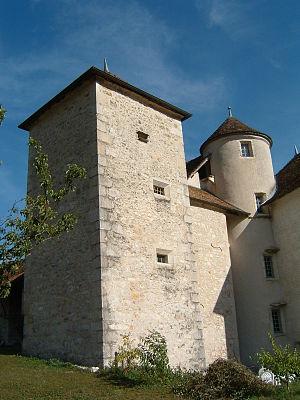
Le Bugey, société scientifique, historique et littéraire est une société savante créée à Belley en 1908 par le comte Marc de Seyssel-Cressieu et le chanoine Joseph Tournier.
La maison forte de La Forest, dit aussi manoir, ou encore château de Rossillon, est une habitation de la toute fin du XIVᵉ siècle qui se dresse sur la commune de Rossillon dans le département de l'Ain et la région Auvergne-Rhône-Alpes.